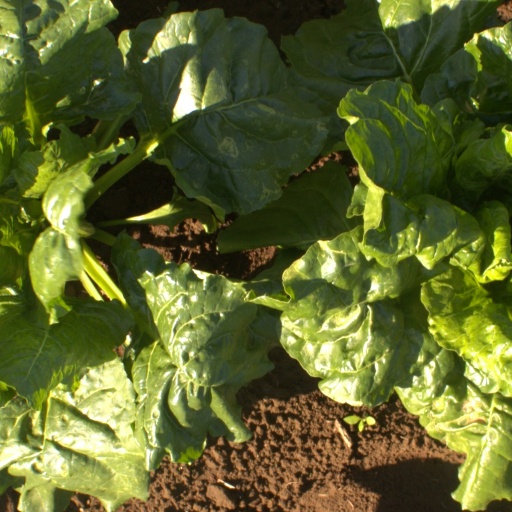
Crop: sugar beet